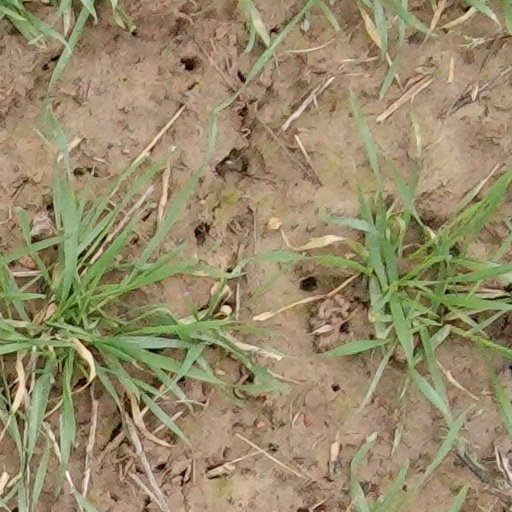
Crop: wheat